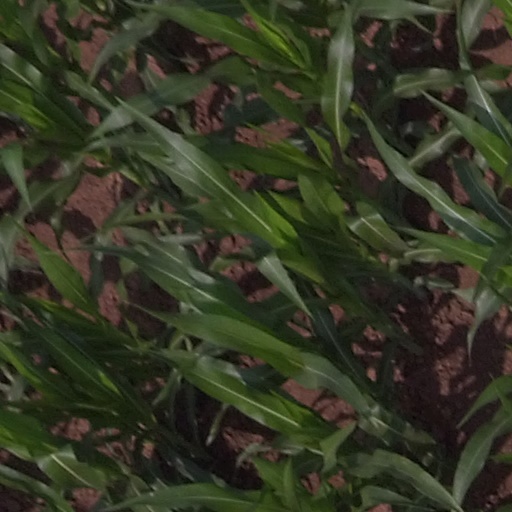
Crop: maize; corn